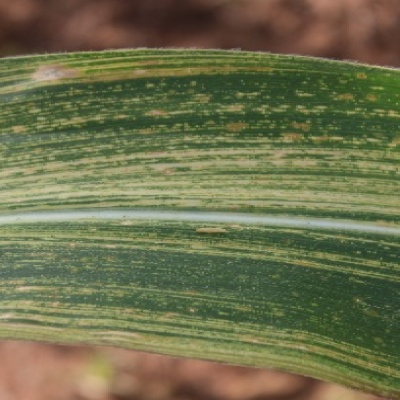
Label: Corn_(Maize)___Maize_Streak_Virus